Davi Santos

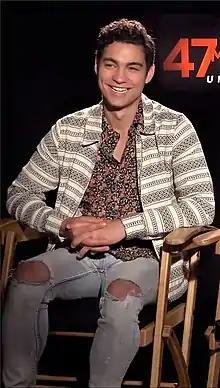
Santos interviewed about "" by Dulce Osuna in 2019

Davi Santos (born 1 February 1990) is an American actor, best known for his role playing Sir Ivan, The Gold Ranger on the television series "Power Rangers Dino Charge" and Dr. Joey Costa on "Good Sam". He is a screenwriter and star of "The Cure", a film that world premiered at Cannes Film Festival.